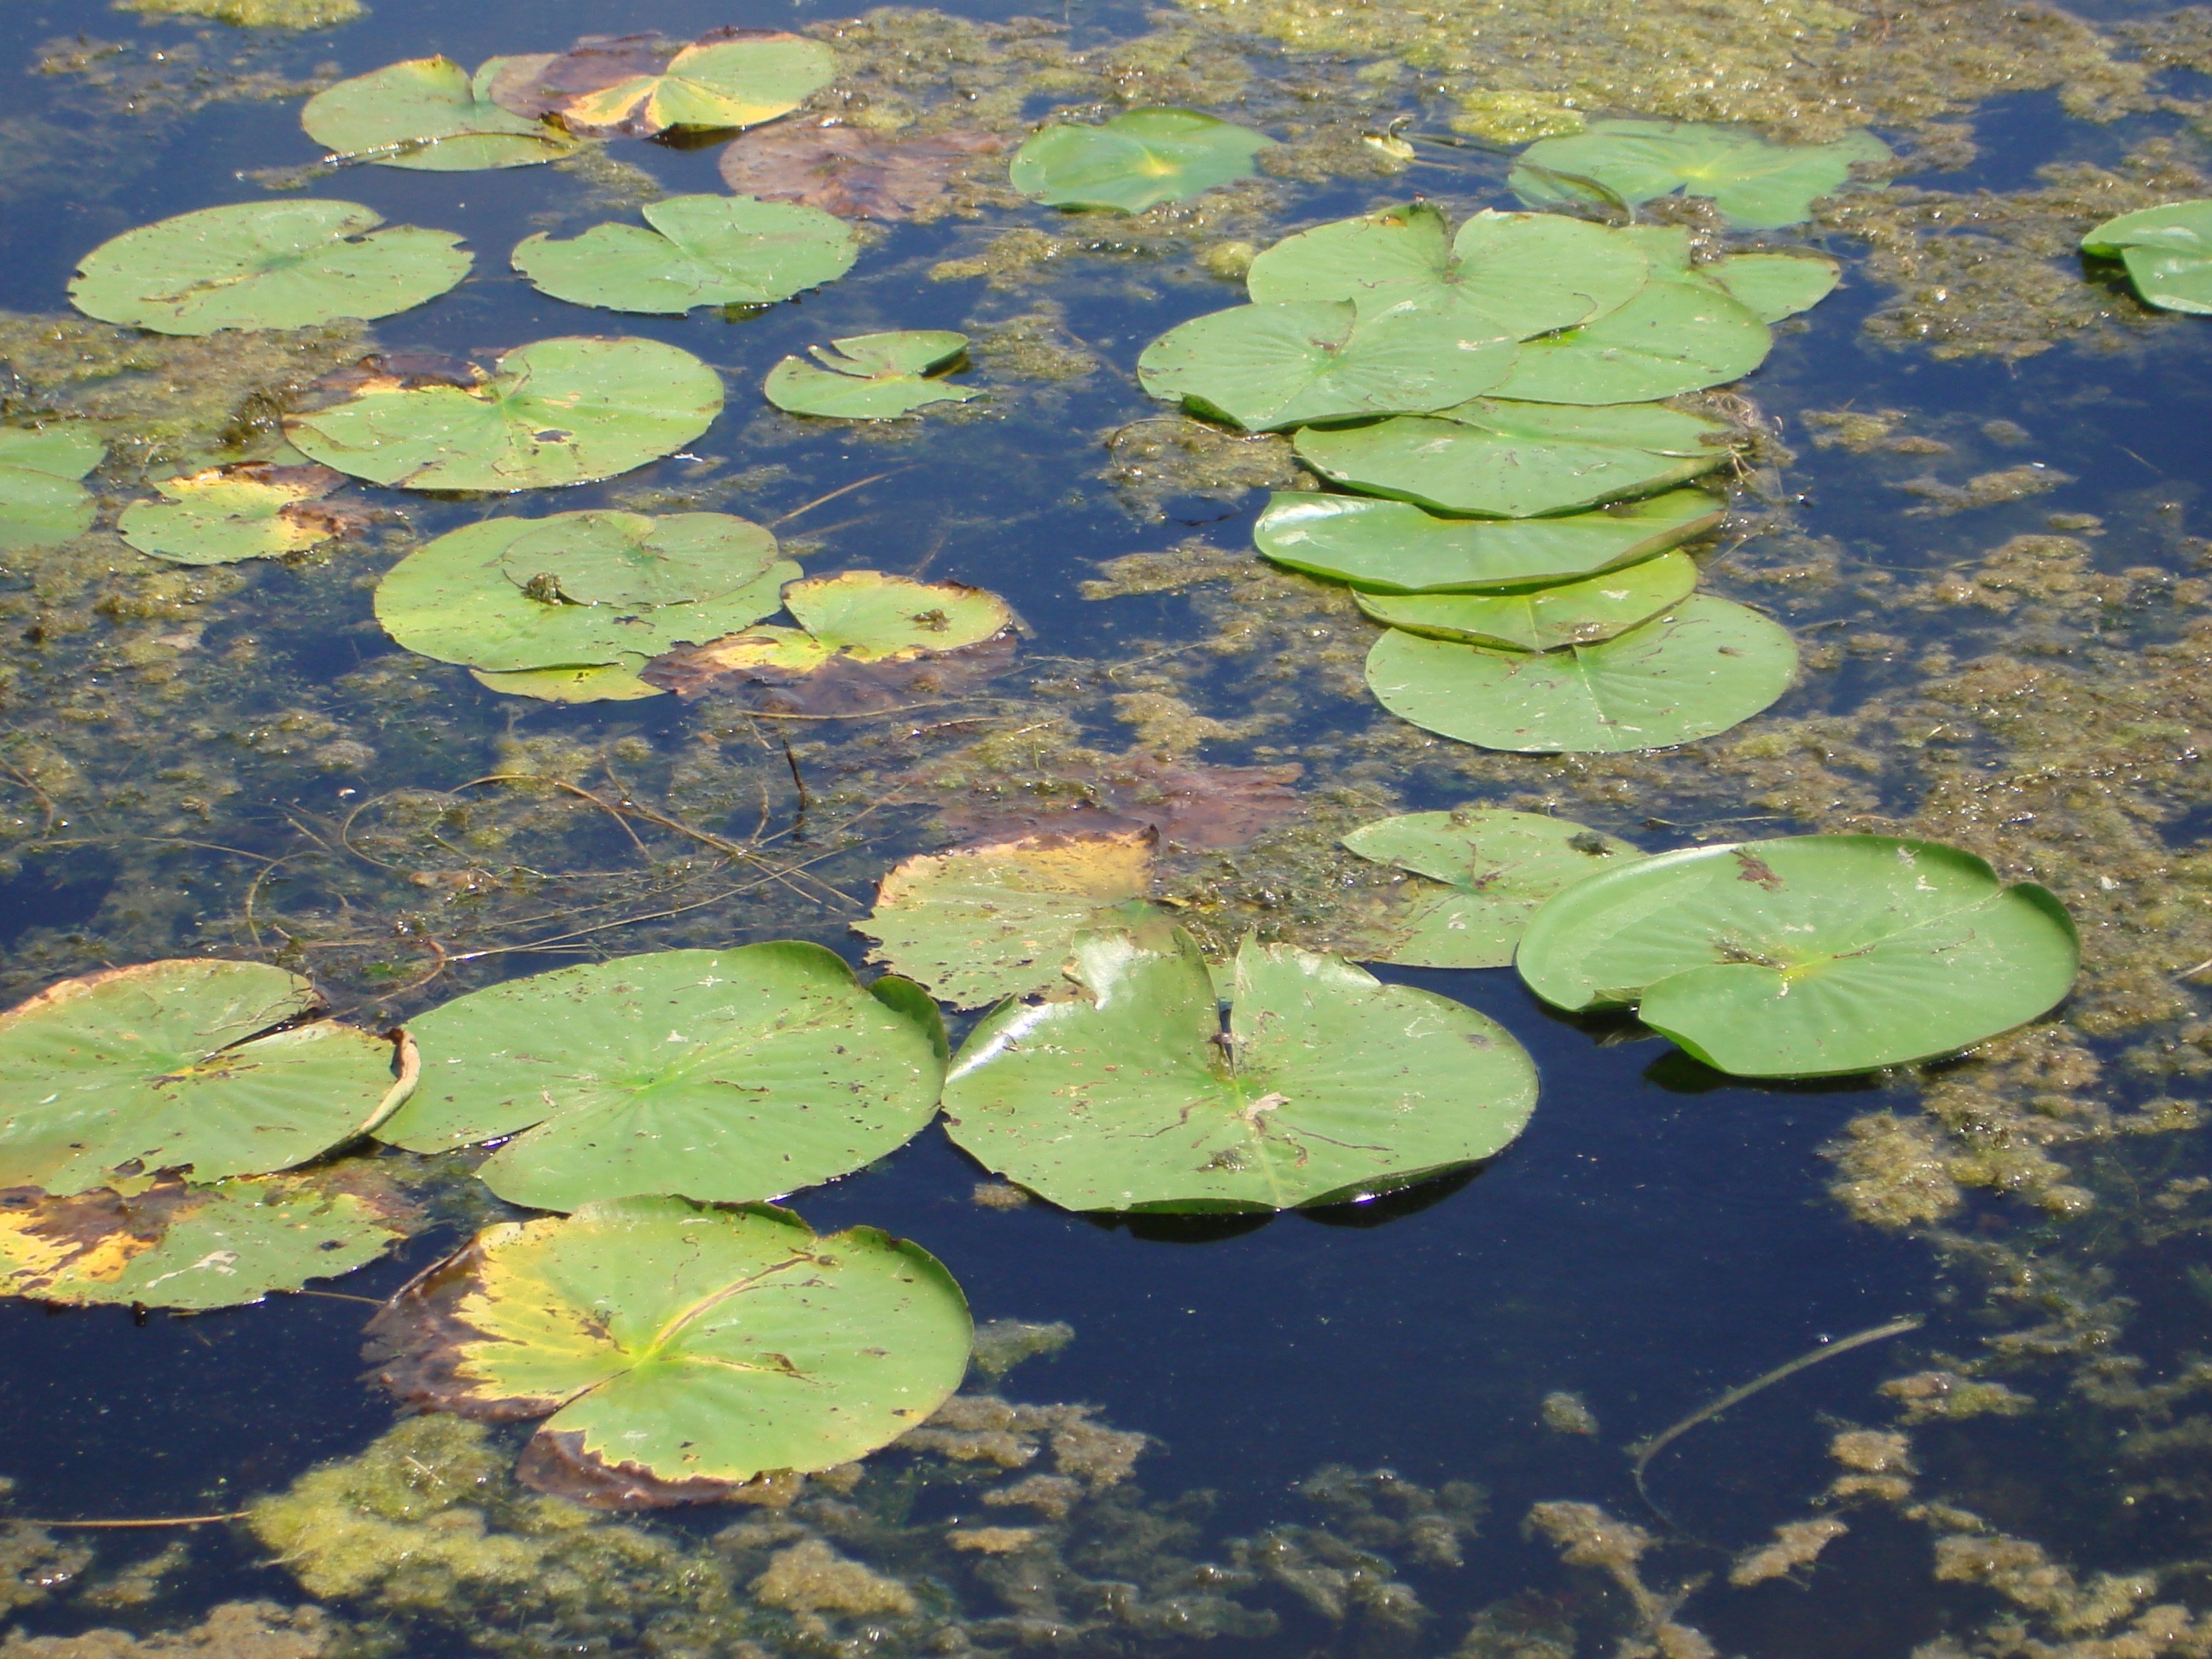
water, plant, leaf, flower, wet, pond, environment, foliage, green, herb, natural, botany, agriculture, aquatic plant, flora, botanical, water lily, leaves, outdoors, algae, vegetation, horticulture, ecosystem, organic, water plant, green algae, fish pond, annual plant